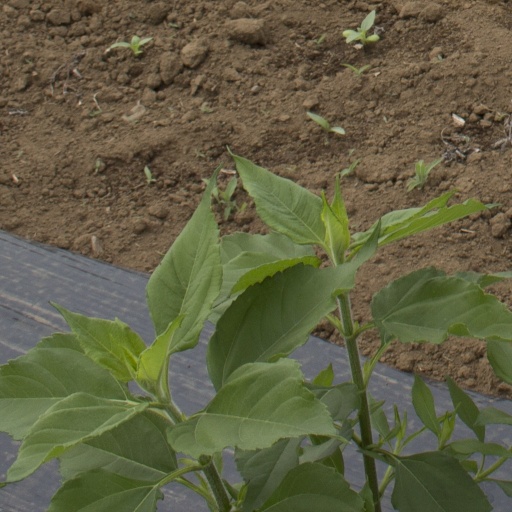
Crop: Jerusalem artichoke